Frank Nicklin

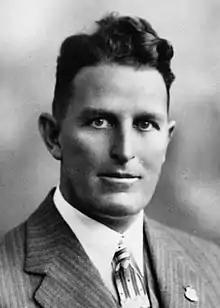
Nicklin as Opposition Leader in 1948.

In 1941 the opposition suffered another severe defeat, with Labor winning 41 seats to the Country Party's 14 and the United Australia Party's four. After the election, the Queensland caucuses of the two non-Labor parties decided to merge as the Country-National Organisation. Opposition leader Ted Maher stood down, and Nicklin was elected to lead the merged party. The merger fell apart in 1944, but Nicklin remained as head of a Country-UAP coalition.